Race Across the World series 1

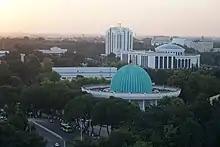
View of Tashkent from Hotel Uzbekistan, the leg 3 destination

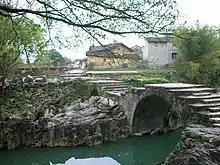
Huangyao

All four teams ended up on the same ferry from the Port of Baku in Älät to Kuryk. However, due to a storm on the Caspian Sea, they had to stay on the ship for five days.